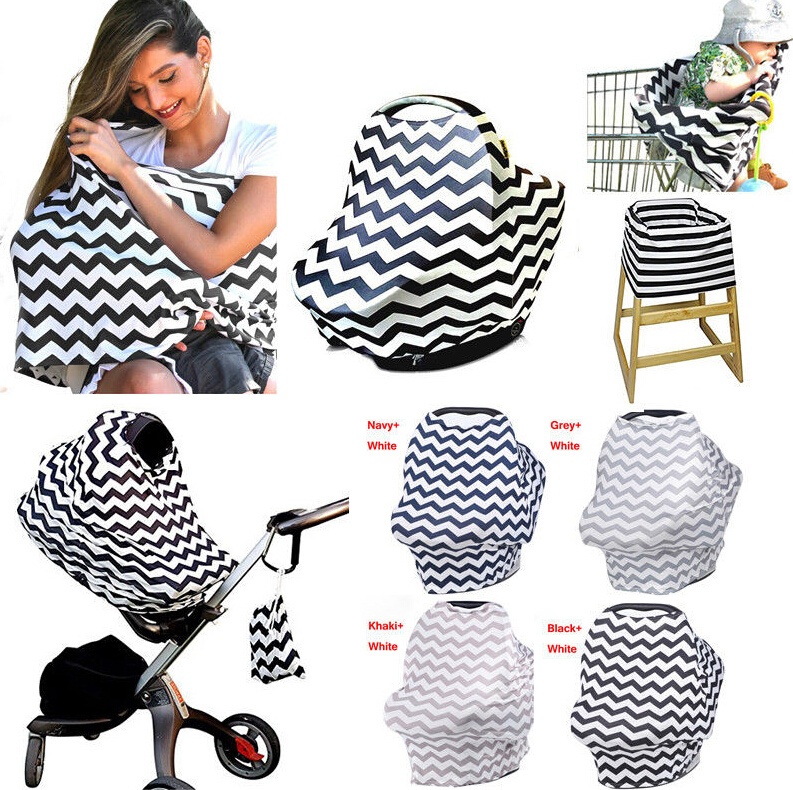
Nursing Breastfeeding Privacy Cover
Brand: Precious Beginnings Essentials
3-in-1 Cover. Baby Car Seat Cover. Nursing Cover. Shopping Cart Cover. Stretchy fabric fits most car seats, shopping carts, and nursing mothers Covers are made for all season use and provide protection against the elements. Great for both nursing and as a car seat cover. High quality, modern, and trendy fabric is a rayon blend and folds compactly for easy storage. Easy to use, easy to put on and take off of your car seat, easy to see and access your baby while nursing / breastfeeding Material:95% cotton+5% spandex Color: Black+White/Grey+White/Khaki+White/Navy+White Size:30*65*70cm
Category: Baby & Toddler > Baby Transport Accessories > Baby & Toddler Car Seat Accessories > Car Seat Covers